Noonday Gun

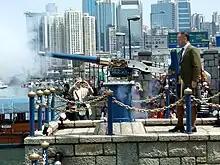
Firing of the Noonday Gun

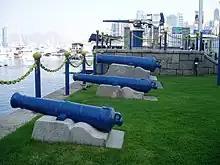
The Noonday Gun in the background, facing Causeway Bay Typhoon Shelter

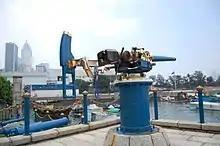
The Noonday Gun

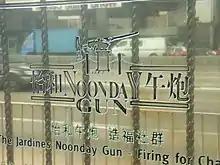
References are made to Jardines on the gun's descriptory plaque

The Noonday" "Gun is a former naval artillery piece mounted on a small enclosed site near the Causeway Bay Typhoon Shelter on Hong Kong Island, Hong Kong. Owned and operated by Jardine Matheson, the gun is fired every day at noon and has become a tourist attraction.